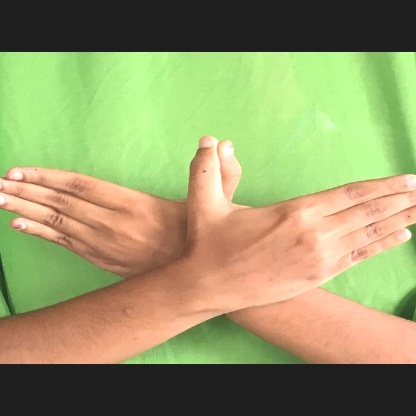
Mudra: Garuda